Gonopod

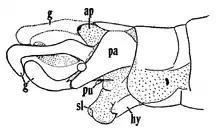
Paired gonopods ("g") on the male genitalia of "Corydalus cornutus"

In insects, gonopods are appendages of the genital segment that may be used in insemination, or that comprise the egg-laying apparatus.